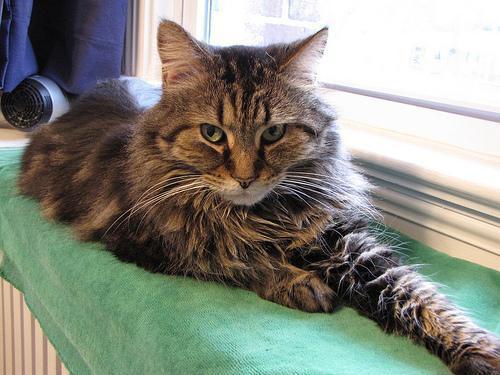
Maine Coon